Blaine County, Oklahoma

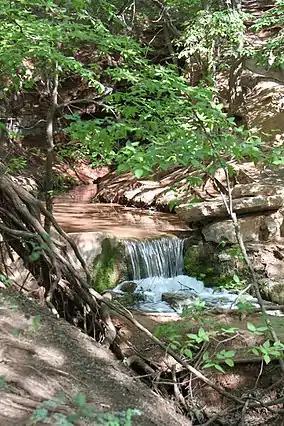
Roman Nose State Park

Blaine County was one of several counties created by the Land Run of 1892. It was designated county "C" in 1890 before the land run. According to one account, the designation "C" remained until the first public elections in 1892. When the time came to choose another name for the county, there seemed to be roughly equal support for two military heroes: "Sheridan" and "Custer". Before voting began, the chair gave a stirring speech proposing Blaine, who had recently died and was a local favorite. The majority of voters swung behind Blaine's name, which was ultimately chosen for County C. The area was settled by Creek and Seminole, whom the federal government relocated to the area in the 1820s and 1830s. The Cheyenne and Arapaho tribes were relocated to the area from Colorado in 1869 after the Reconstruction Treaties of 1866 had taken the land back from the Creek and Seminole.